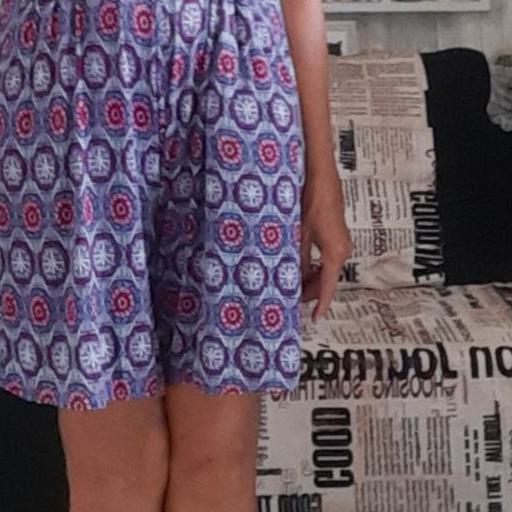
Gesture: no_gesture